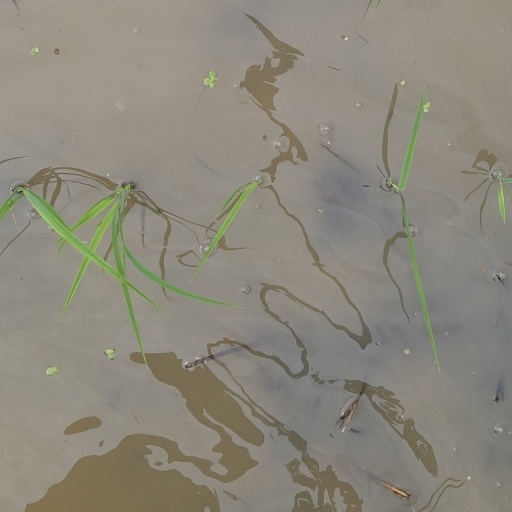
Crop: rice